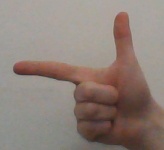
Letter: yaa